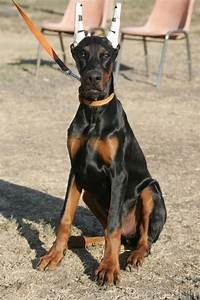
Label: dog